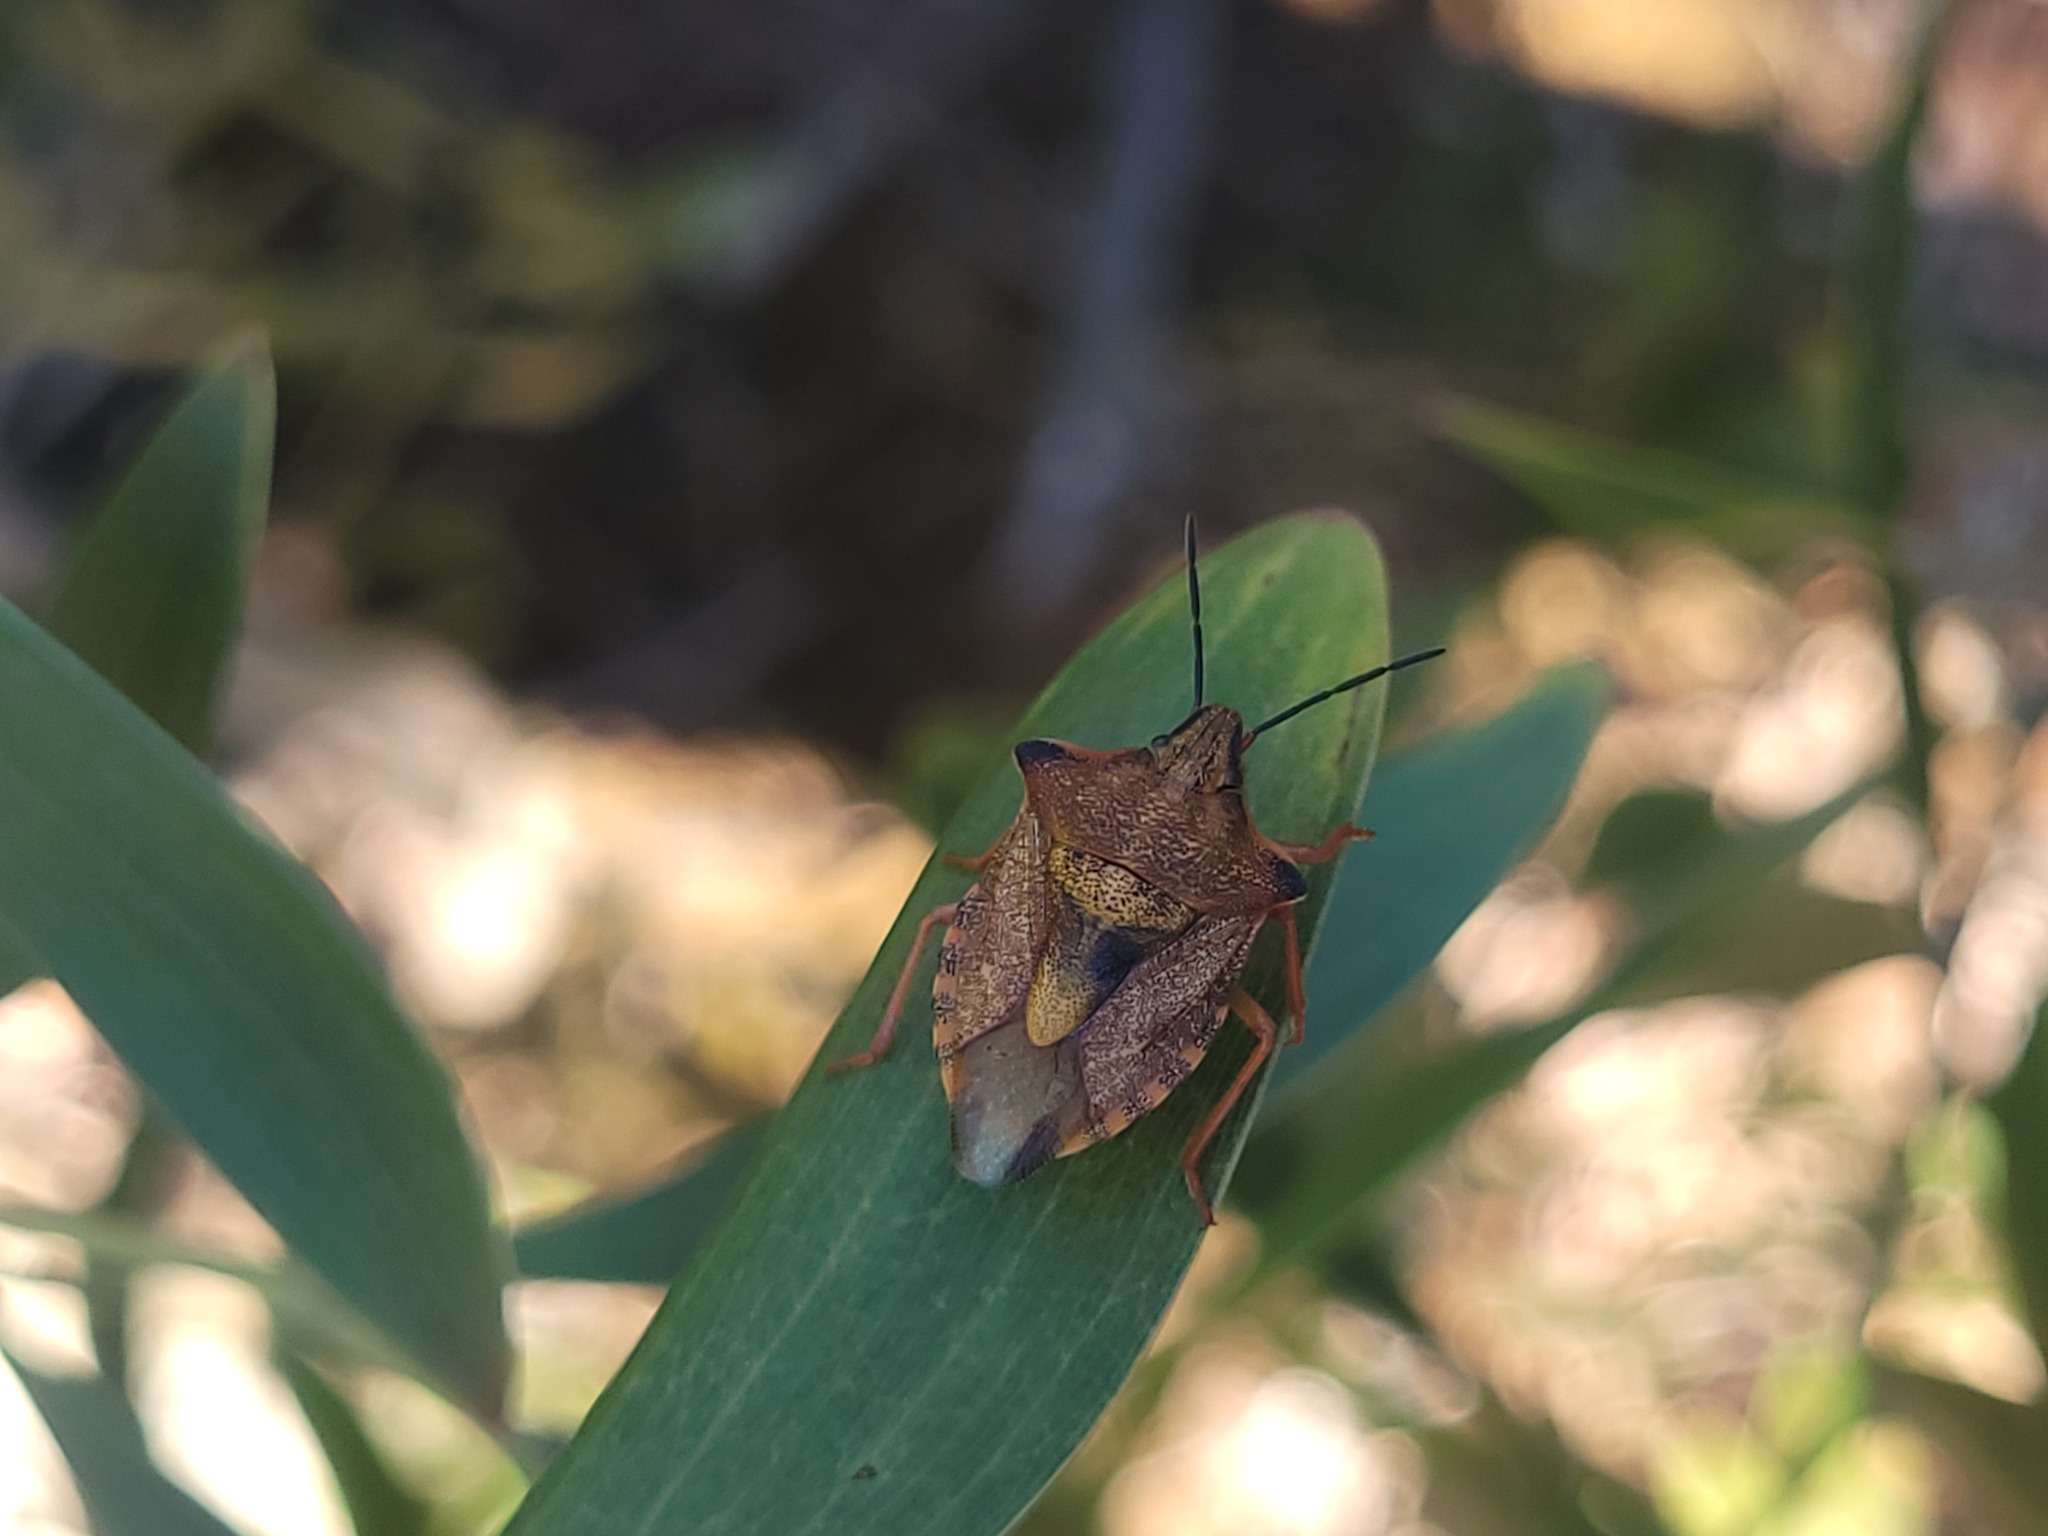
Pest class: stink_bug